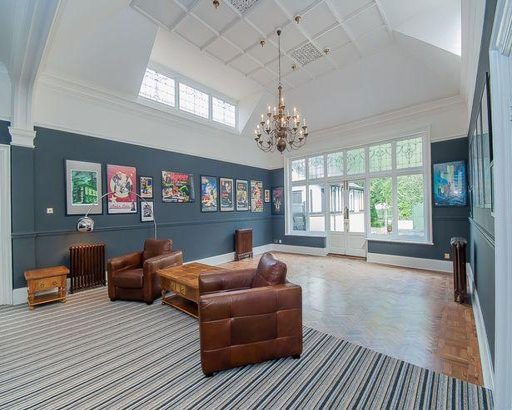
a huge ballroom is the house 's key selling point - described by estate agents